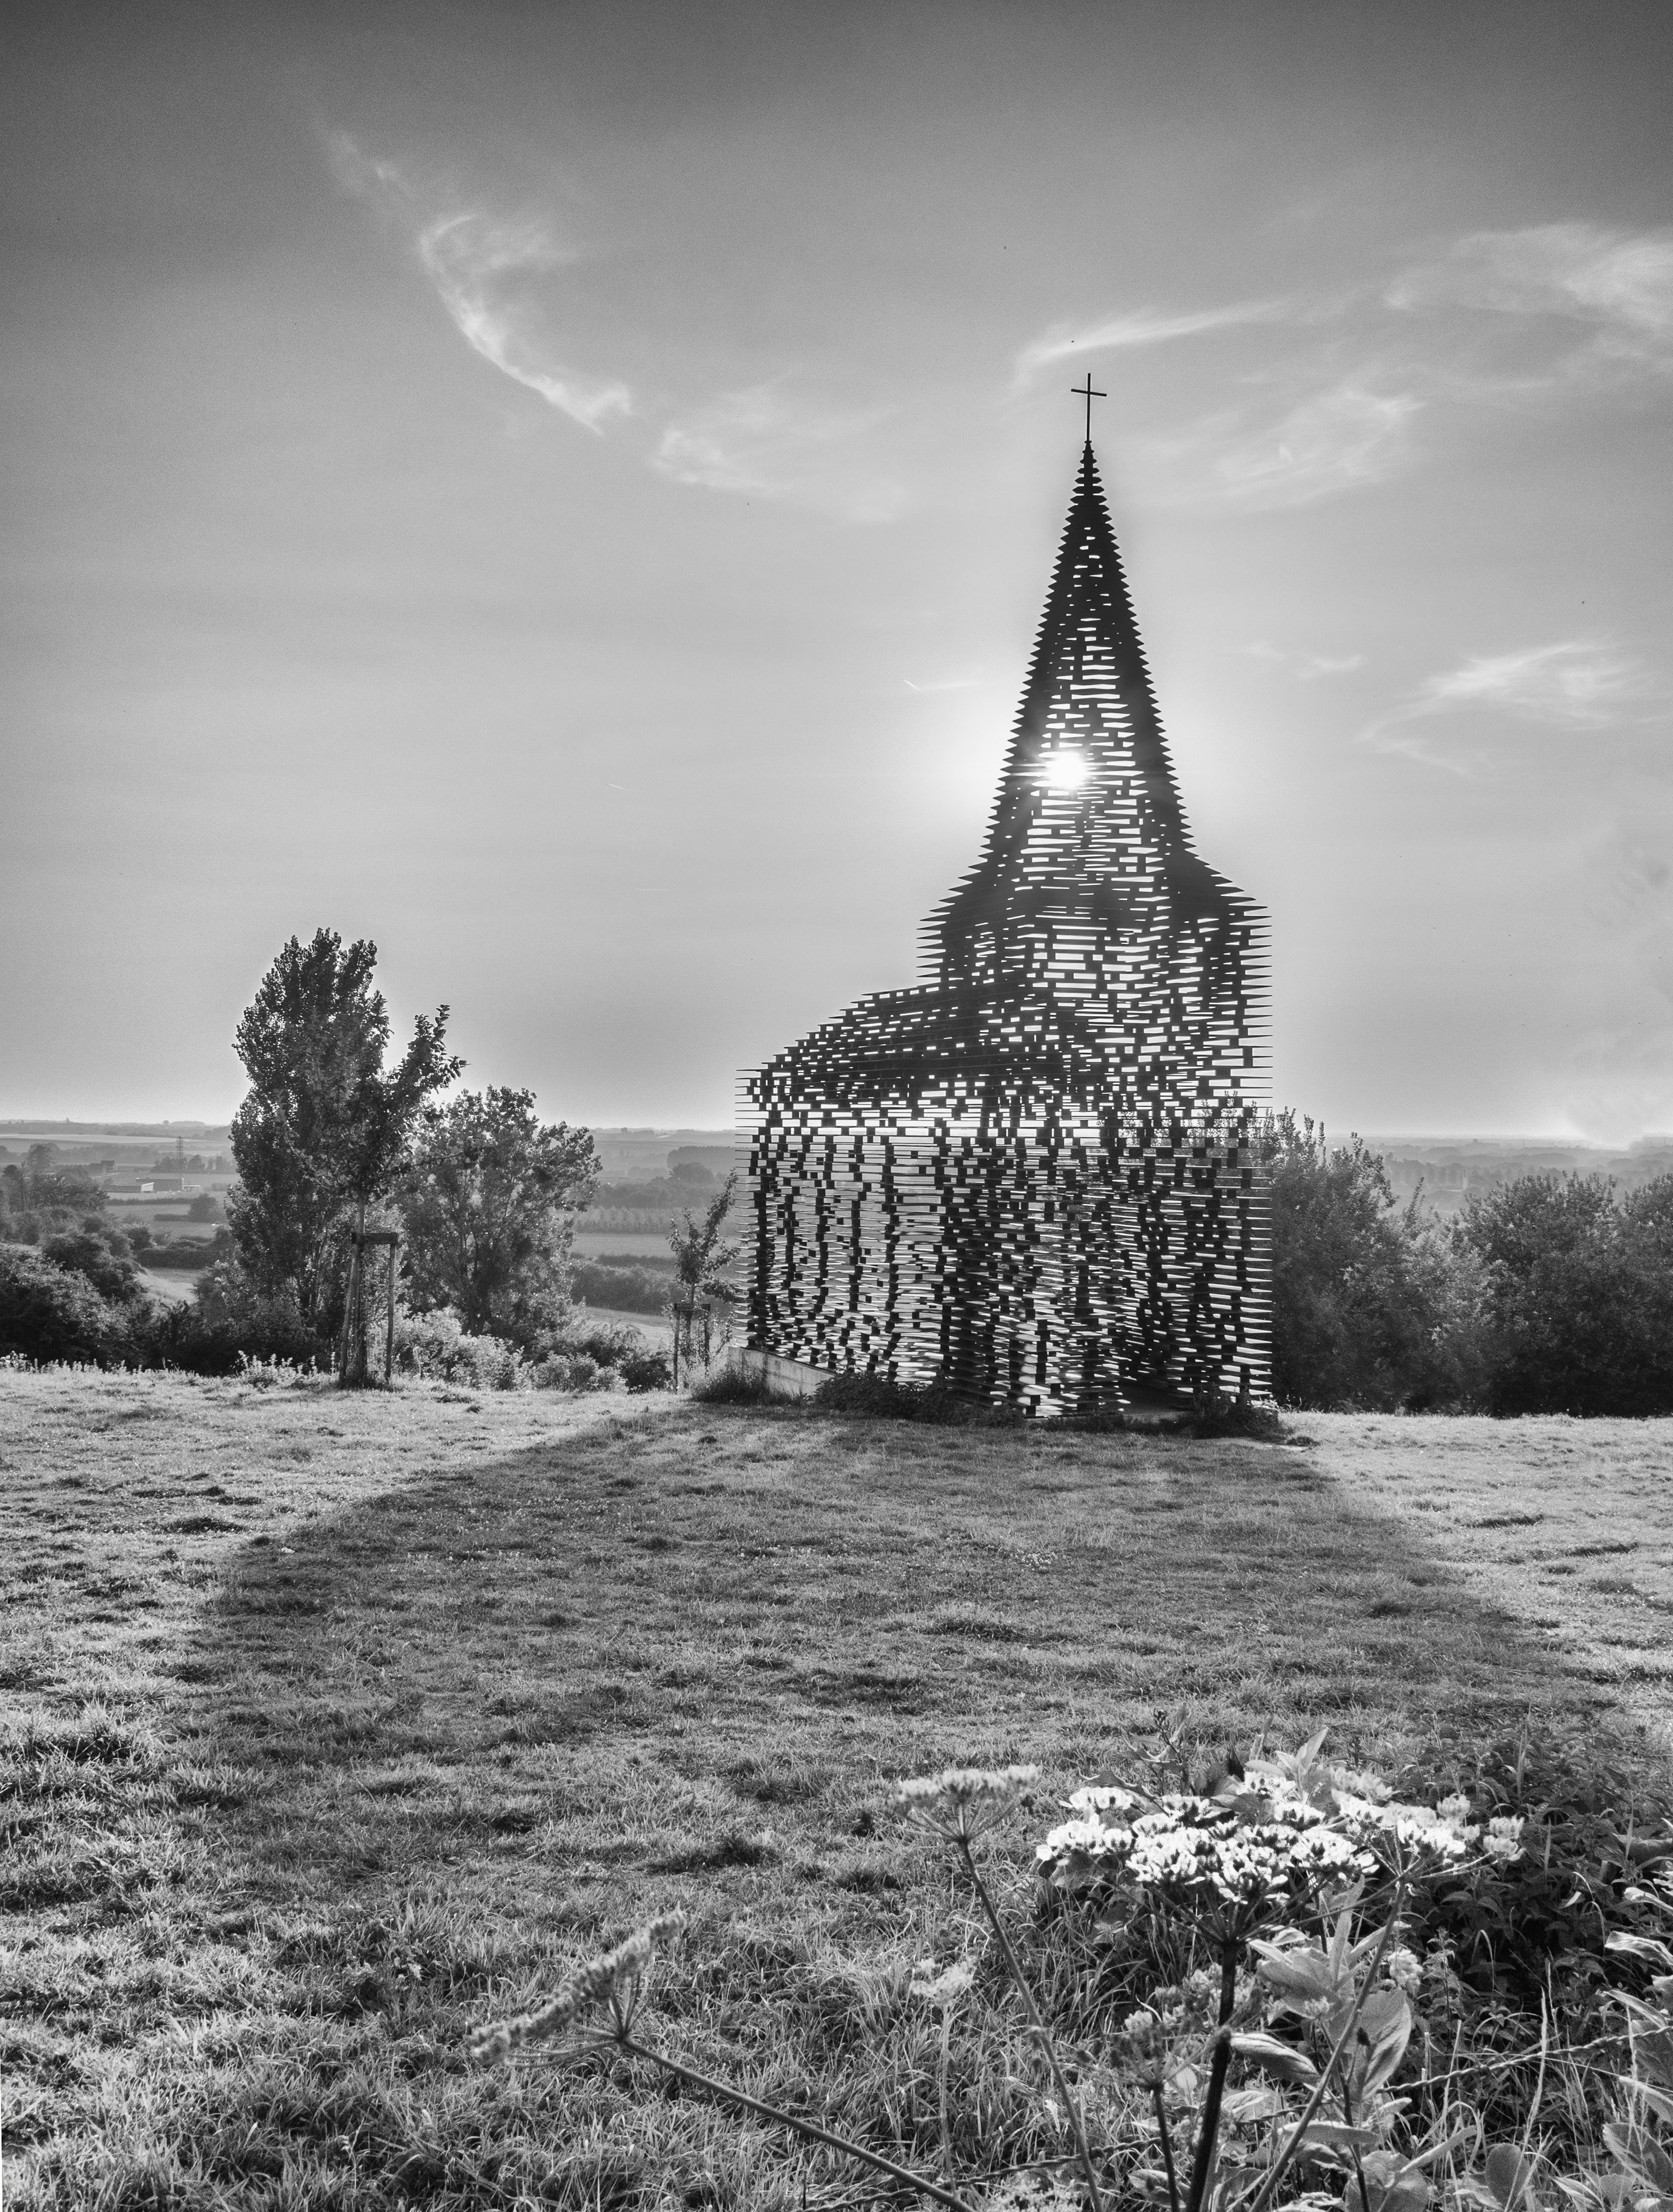
landscape, tree, rock, cloud, black and white, sky, sun, sunset, white, photography, house, building, monument, steel, rust, construction, tower, shadow, darkness, church, chapel, black, monochrome, belgium, bw, art, lines, clouds, belgique, ruins, backlight, sundown, limburg, belgie, borgloon, cortensteel, gijs, pit, z33, vanvaerenbergh, seethroughchurch, doorkijkkerk, rural area, monochrome photography